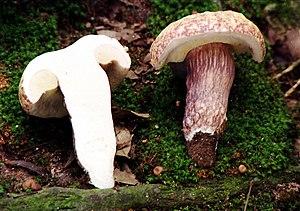
Boletus violaceofuscus 1996 09 22 Cèpe violet (ムラサキヤマドリタケ), Kyôto, Fushimi-Inari (Japon)
Boletus violaceofuscus, de son nom scientifique japonais Murasaki-yamadori-také, traduit en français Cèpe violet ou cèpe brun violacé, est un champignon basidiomycète du genre Boletus, de la famille des Boletaceae. Excellent comestible, très proche du cèpe de Bordeaux, qu'il semble remplacer dans certaines régions de Chine, de Taïwan et du Japon. L'analyse phylogénétique tend à démontrer qu'il s'agit d'une espèce différente, et pas d'une variété.